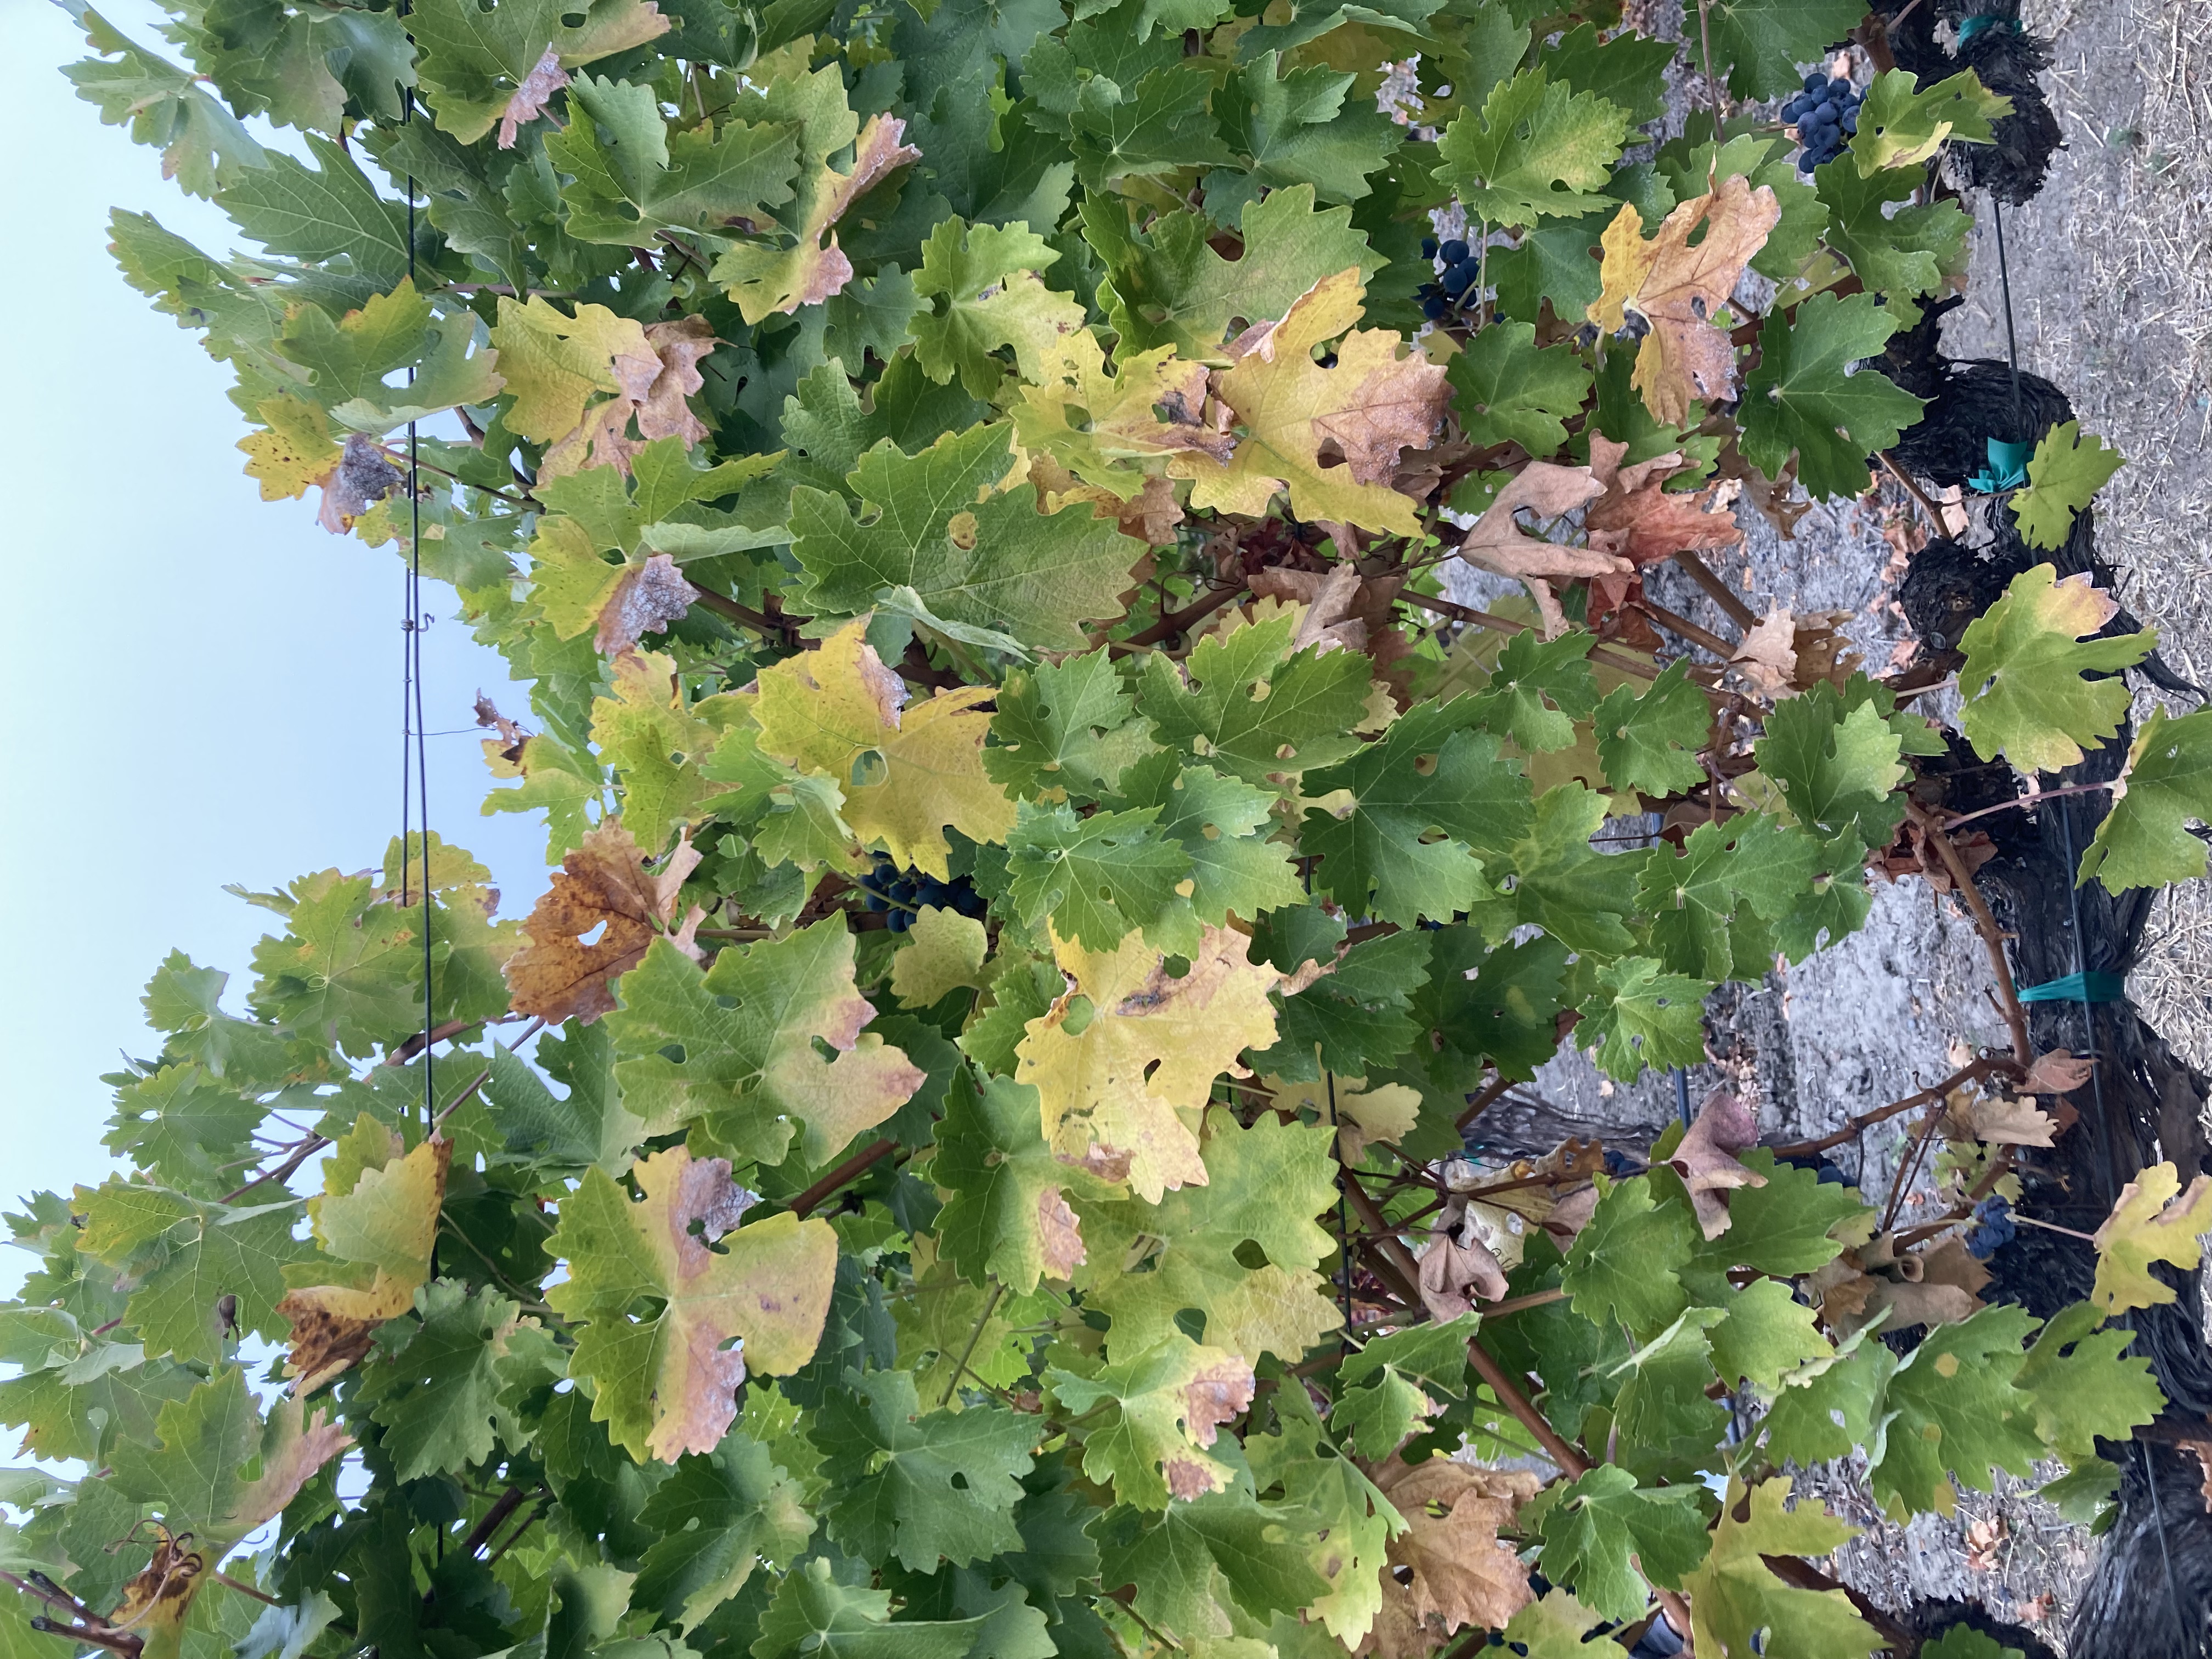
Label: No Virus